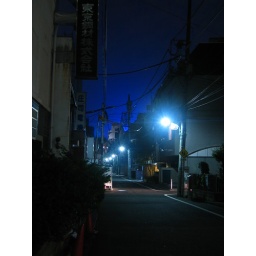
near my home, sky lit by big blue neon sign.